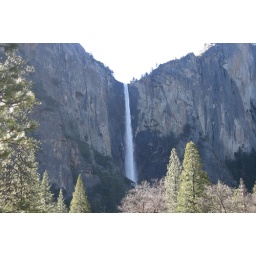
I think the weight of all of the water over all of the years has cut the rock as if sagging under some terrible burden.